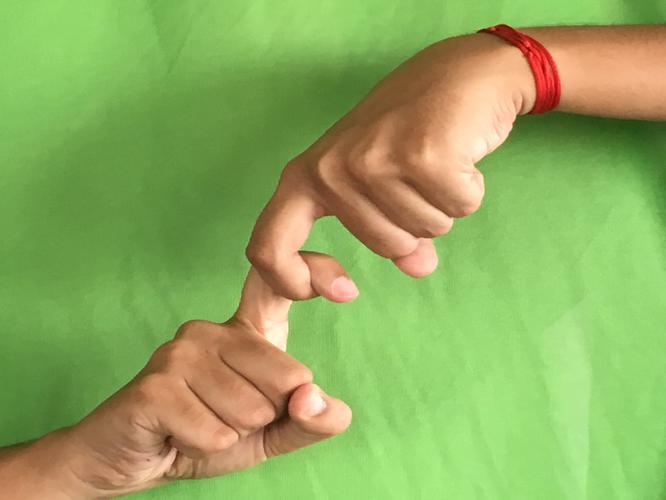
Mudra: Pasha
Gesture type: double_hand